Red bean rice

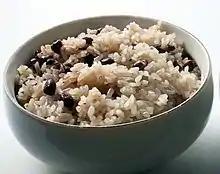
"Patbap"

Sekihan is often served on special occasions throughout the year in Japan, for example, birthdays, weddings and some holidays, such as Shichi-Go-San. In some places it is customarily made when a young woman reaches menarche, although this is less common now than it was in the past.